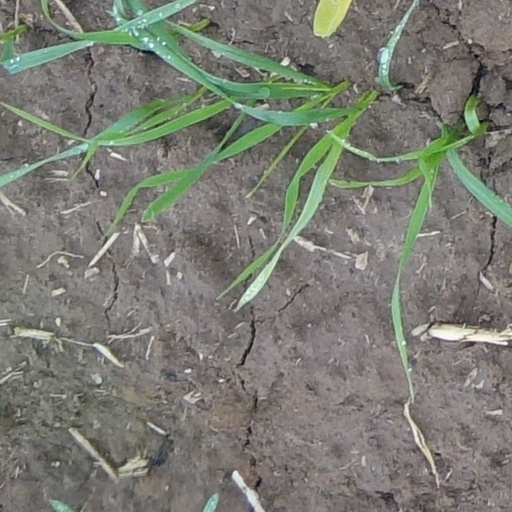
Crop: wheat